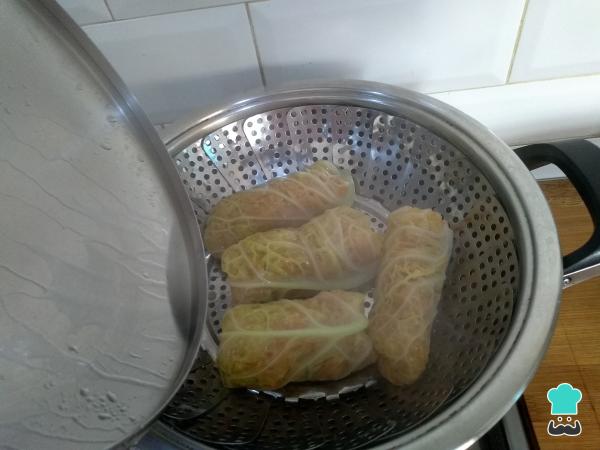
Corta la parte dura en el centro de las hojas de col, pero solo el trozo grueso. Esto te facilitará la tarea de rellenarlas. Con una cuchara de postre, coge un poco del sofrito y ve rellenando cada hoja. Si tienes una vaporera, deposita en ella cada rollito de sarmale. Si no tienes vaporera, ponlas a cocinar al vapor en una olla con muy poca agua. Déjalas cocer tapadas por 8 minutos.Truco: enrosca prensando y entremetiendo las puntas o extremos de las hojas de col. Quedará perfecto.